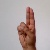
The image shows a hand gesture representing the letter 'U' in Indian Sign Language.